Ganglioside

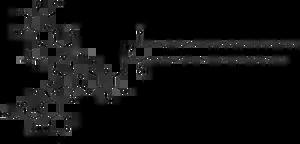
Structure of GM1 ganglioside

A ganglioside is a molecule composed of a glycosphingolipid (ceramide and oligosaccharide) with one or more sialic acids (e.g. "N"-acetylneuraminic acid, NANA) linked on the sugar chain. NeuNAc, an acetylated derivative of the carbohydrate sialic acid, makes the head groups of gangliosides anionic at pH 7, which distinguishes them from globosides.